Warning Sign (film)

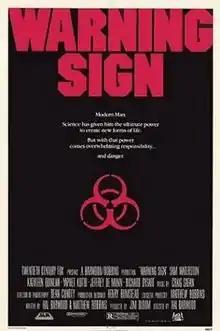
Theatrical release poster

Warning Sign is a 1985 American science fiction-horror film directed by Hal Barwood and starring Sam Waterston, Kathleen Quinlan, Yaphet Kotto, Jeffrey DeMunn, and Richard Dysart.